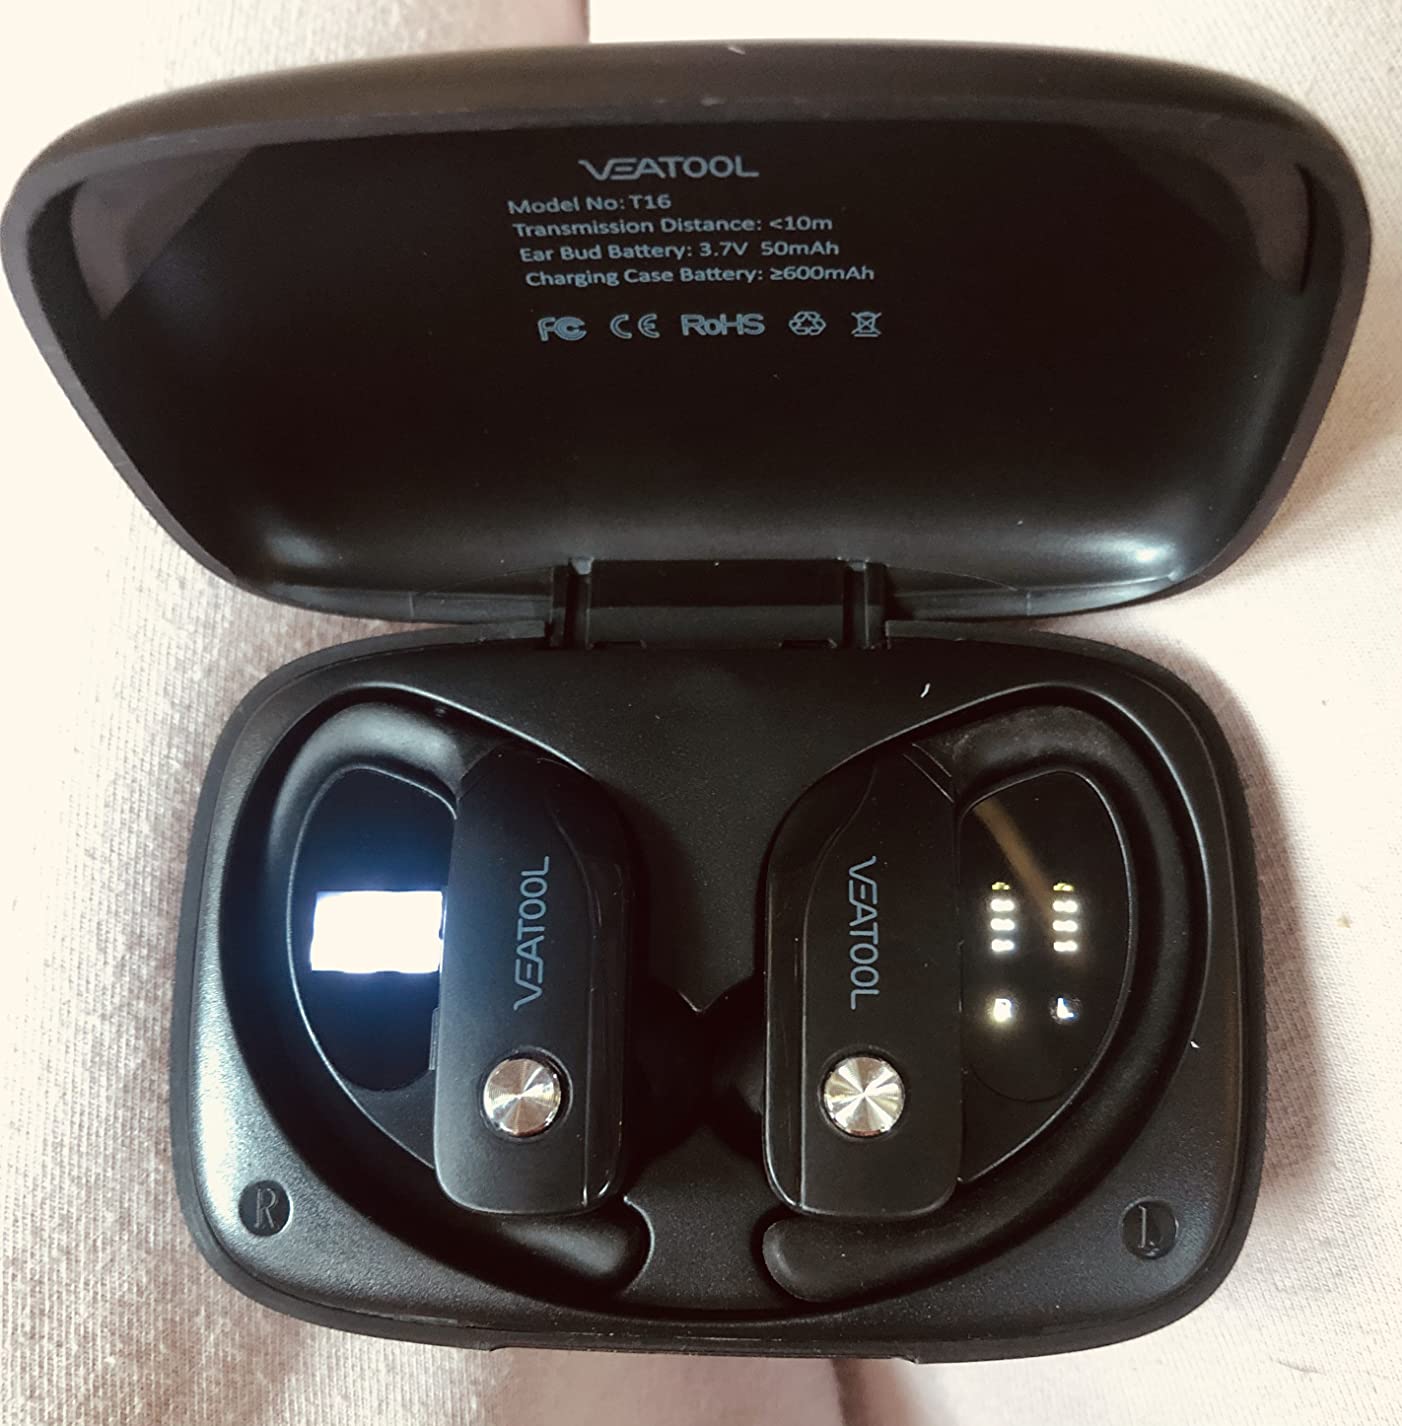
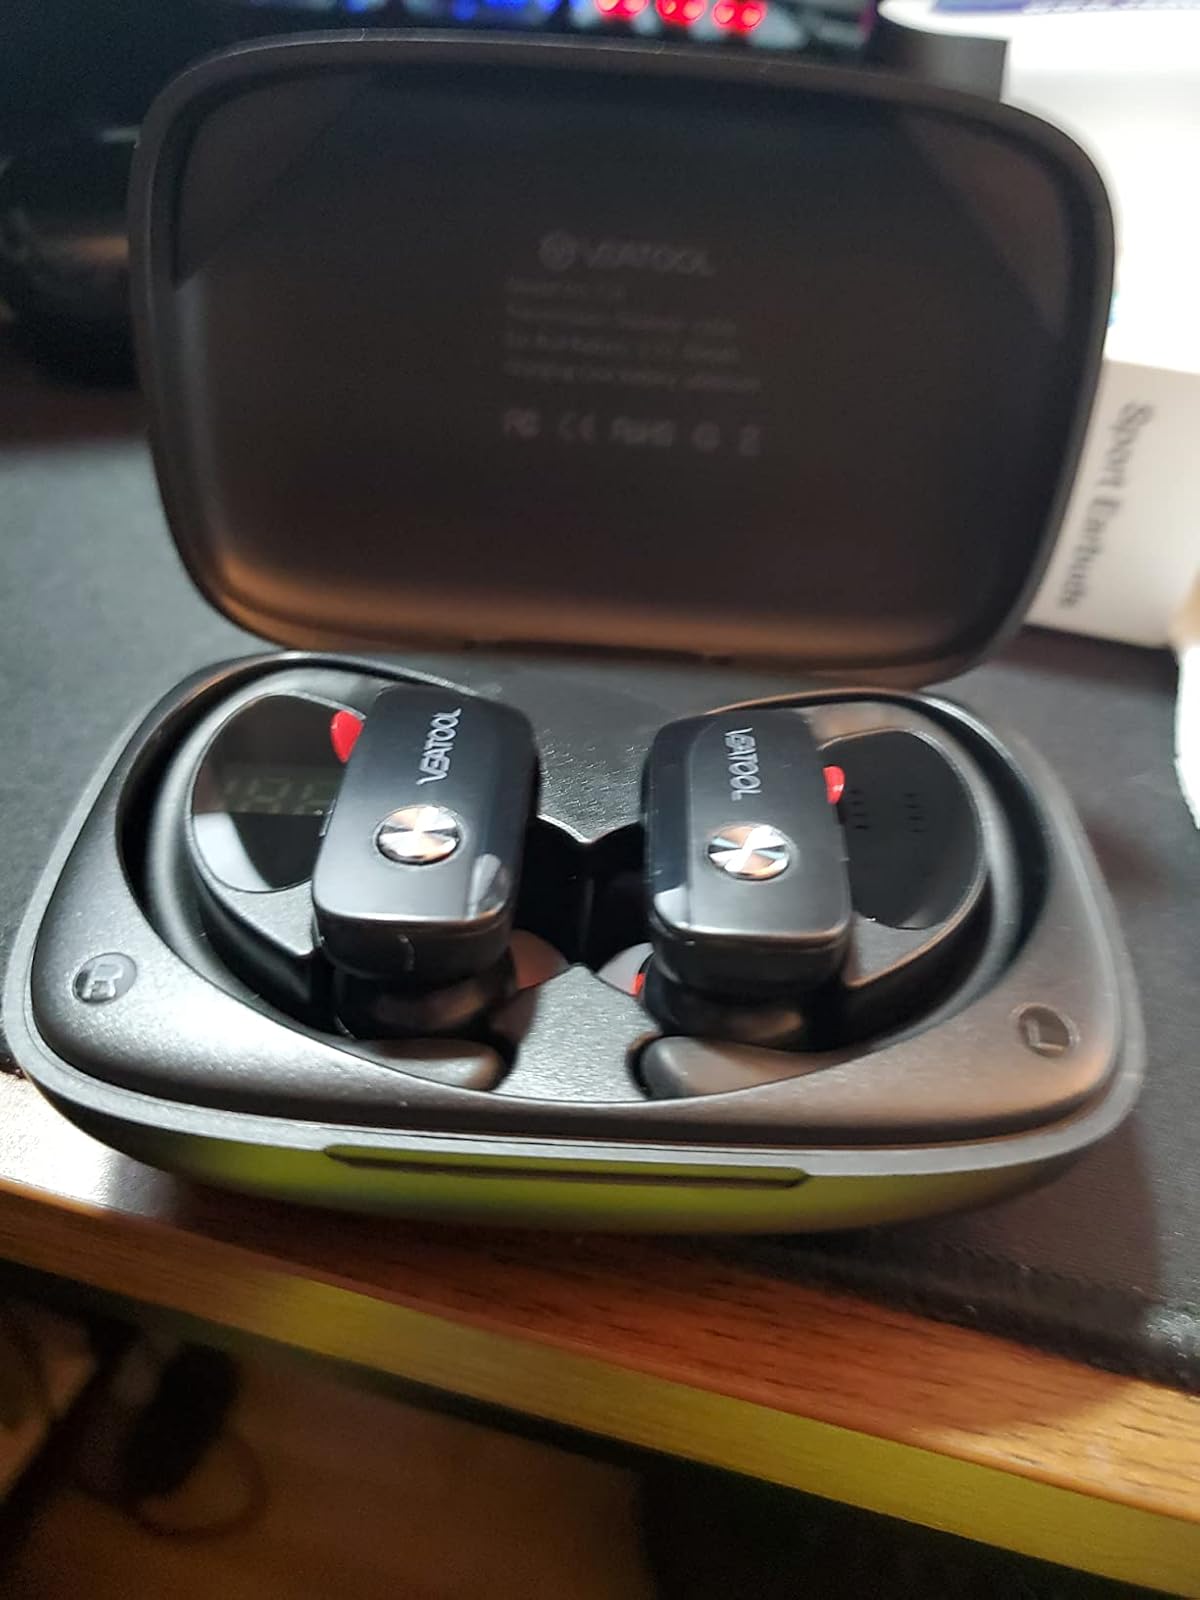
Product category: earbuds
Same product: yes